Tor Hedberg

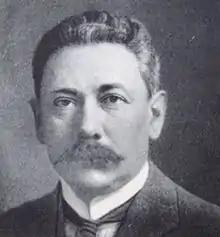

Tor Harald Hedberg (March 23, 1862 – July 13, 1931) was a Swedish writer, playwright, theater director, and translator.